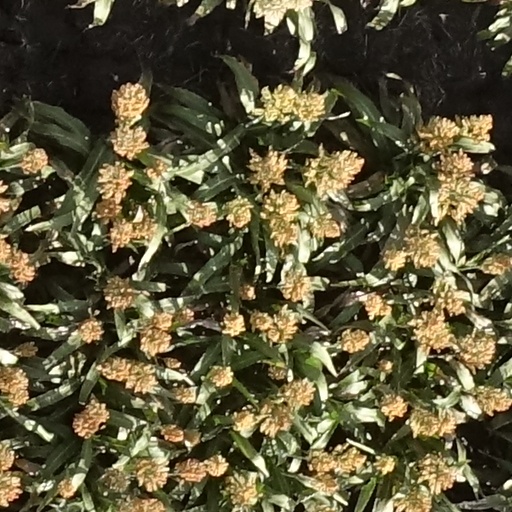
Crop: sorghum